Jed Johnson (designer)

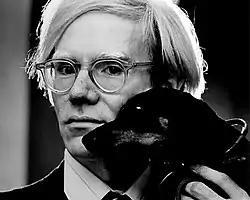
Andy Warhol by Jack Mitchell with Archie, the pet dachshund he shared with Johnson, in 1973.

On his third day working for Western Union in February 1968, Johnson delivered a telegram to the Decker building at 33 Union Square West, where artist Andy Warhol had recently relocated his studio, the Factory. Paul Morrissey, Warhol's film collaborator and overseer of the Factory, liked the well-mannered messenger and hired him to help get the Factory into shape. Johnson began by stripping wood and quickly advanced to more general tasks, becoming the Factory's first regular salaried employee since Gerard Malanga. Warhol allowed Johnson and his brother to use his charge account at Max's Kansas City, and when he saw where they lived he loaned them money for a deposit to move into an apartment in a safer neighborhood on East 17th Street and Irving Place.